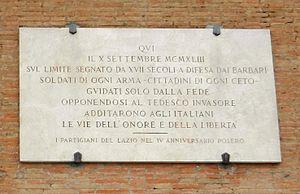
L'expression Bataille de Rome désigne les événements qui ont eu lieu dans la capitale italienne et les zones alentour à partir du 8 septembre 1943 et les jours suivants, à la suite de l'armistice de Cassibile et de la réaction militaire des forces allemandes de la Wehrmacht déployées au sud et au nord de la ville, selon les directives stratégiques établies par Adolf Hitler dans le cas d'une défection italienne.